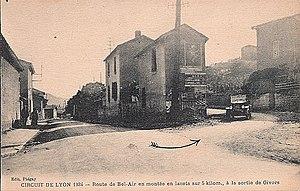
Circuit de Lyon 1924 - Bas de Montrond
Le Grand Prix automobile de France 1924 est un Grand Prix qui s'est tenu à Lyon le 3 août 1924. Le vainqueur de cette épreuve a également reçu le titre honorifique de vainqueur du 2ᵉ Grand Prix automobile d'Europe.